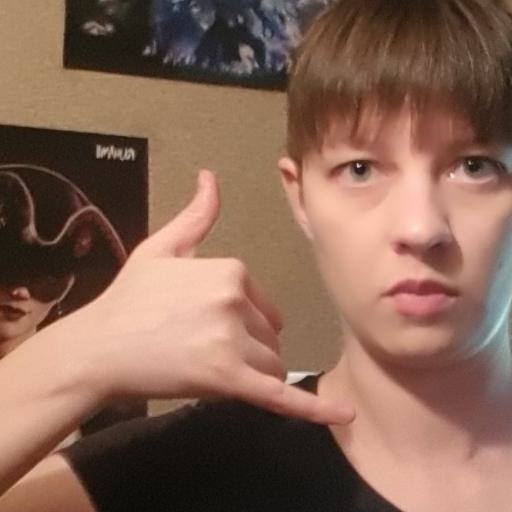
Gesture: call